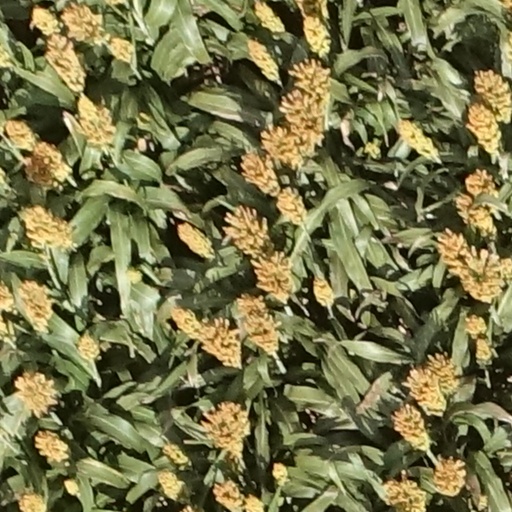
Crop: sorghum